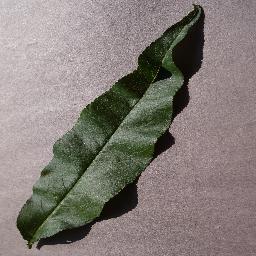
Label: Peach___healthy